Building-integrated photovoltaics

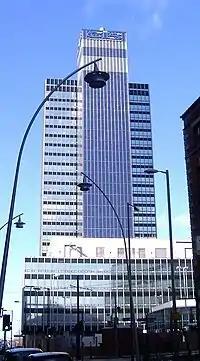
The CIS Tower in Manchester, England was clad in PV panels at a cost of £5.5 million. It started feeding electricity to the National Grid in November 2005.

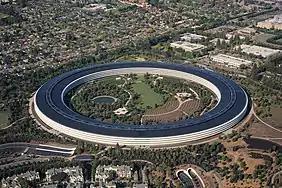
The headquarters of Apple Inc., in California. The roof is covered with solar panels.

Building-integrated photovoltaics (BIPV) are photovoltaic materials that are used to replace conventional building materials in parts of the building envelope such as the roof, skylights, or façades. They are increasingly being incorporated into the construction of new buildings as a principal or ancillary source of electrical power, although existing buildings may be retrofitted with similar technology. The advantage of integrated photovoltaics over more common non-integrated systems is that the initial cost can be offset by reducing the amount spent on building materials and labor that would normally be used to construct the part of the building that the BIPV modules replace. In addition, BIPV allows for more widespread solar adoption when the building's aesthetics matter and traditional rack-mounted solar panels would disrupt the intended look of the building.